ASP pistol

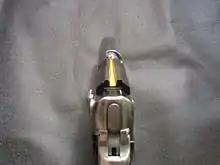
The "Guttersnipe" sights unique to the ASP. The sights become narrower from back to front, painted in bright yellow for faster target acquisition.

The ASP was a reworked Smith & Wesson Model 39 or 39-2, employing a shortened slide, a fixed bushing (in lieu of the Smith & Wesson designed collet bushing); the unique Guttersnipe sight system, clear Lexan grip-panels, a fully ramped and throated shortened barrel, and a smoothed and radiused profile to ensure no risk of snagging on the draw.